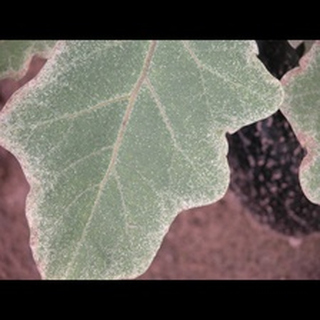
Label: wheat_mite